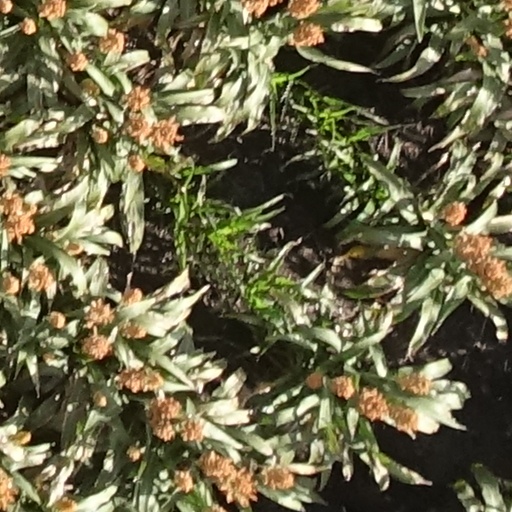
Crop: sorghum